History of nicotine marketing

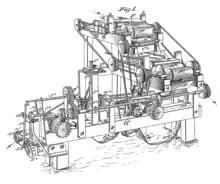
An early cigarette-rolling machine mass-produced cigarettes at fifty times the speed of a human cigarette roller.

The first known nicotine advertisement in the United States was for the snuff and tobacco products and was placed in the New York daily paper in 1789. At the time, American tobacco markets were local. Consumers would generally request tobacco by quality, not brand name, until after the 1840s.